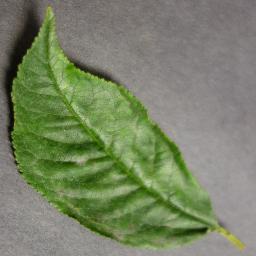
Label: Cherry___Powdery_mildew